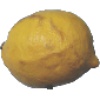
Label: Lemon 1